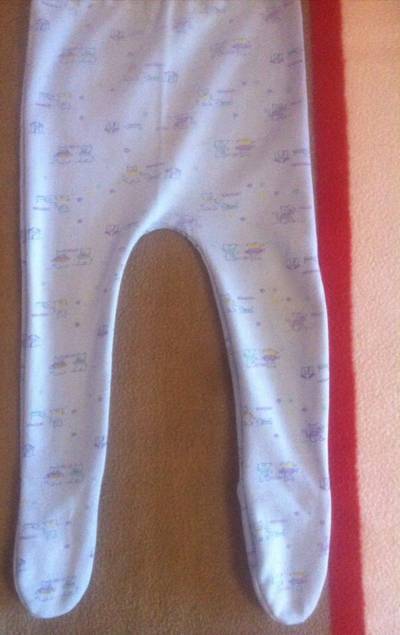
Waste category: clothes